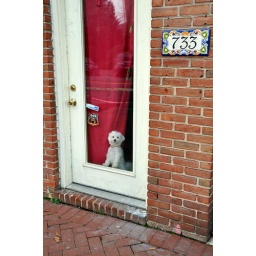
A small dog stands at a door in the Barracks Row section of Washington, DC watching the passersby.